Human magnetism

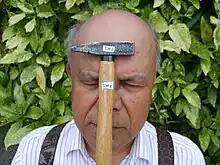
A man with a hammer stuck to his skin

Human magnetism is a popular name for the supposed ability of some humans to attract various objects to their skin. People alleged to have such an ability are often called human magnets. Although metal objects are the most prevalent material of attraction, some "human magnets" are also able to stick other types of materials to their skin, such as glass, porcelain, wood or plastic as well as metals with no ferromagnetic properties, such as brass and aluminium. However, none of the recorded claims of human magnetism corresponds with the physics of magnetism.